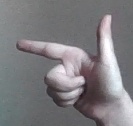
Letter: yaa